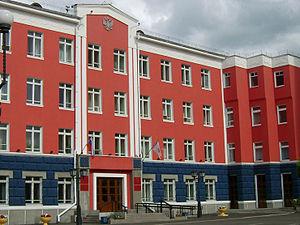
Abakan est une ville de Russie et la capitale administrative de la République de Khakassie, en Sibérie. Sa population s'élevait à 179 163 habitants en 2016.